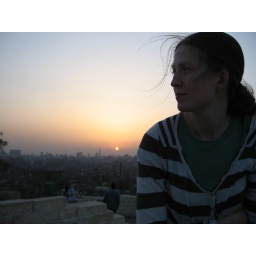
Sunset in the green hill of el-Azhar Park